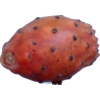
Label: cactus_fruit_red